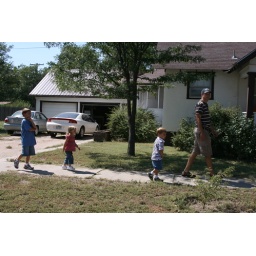
ducks in a row. round the Colby house